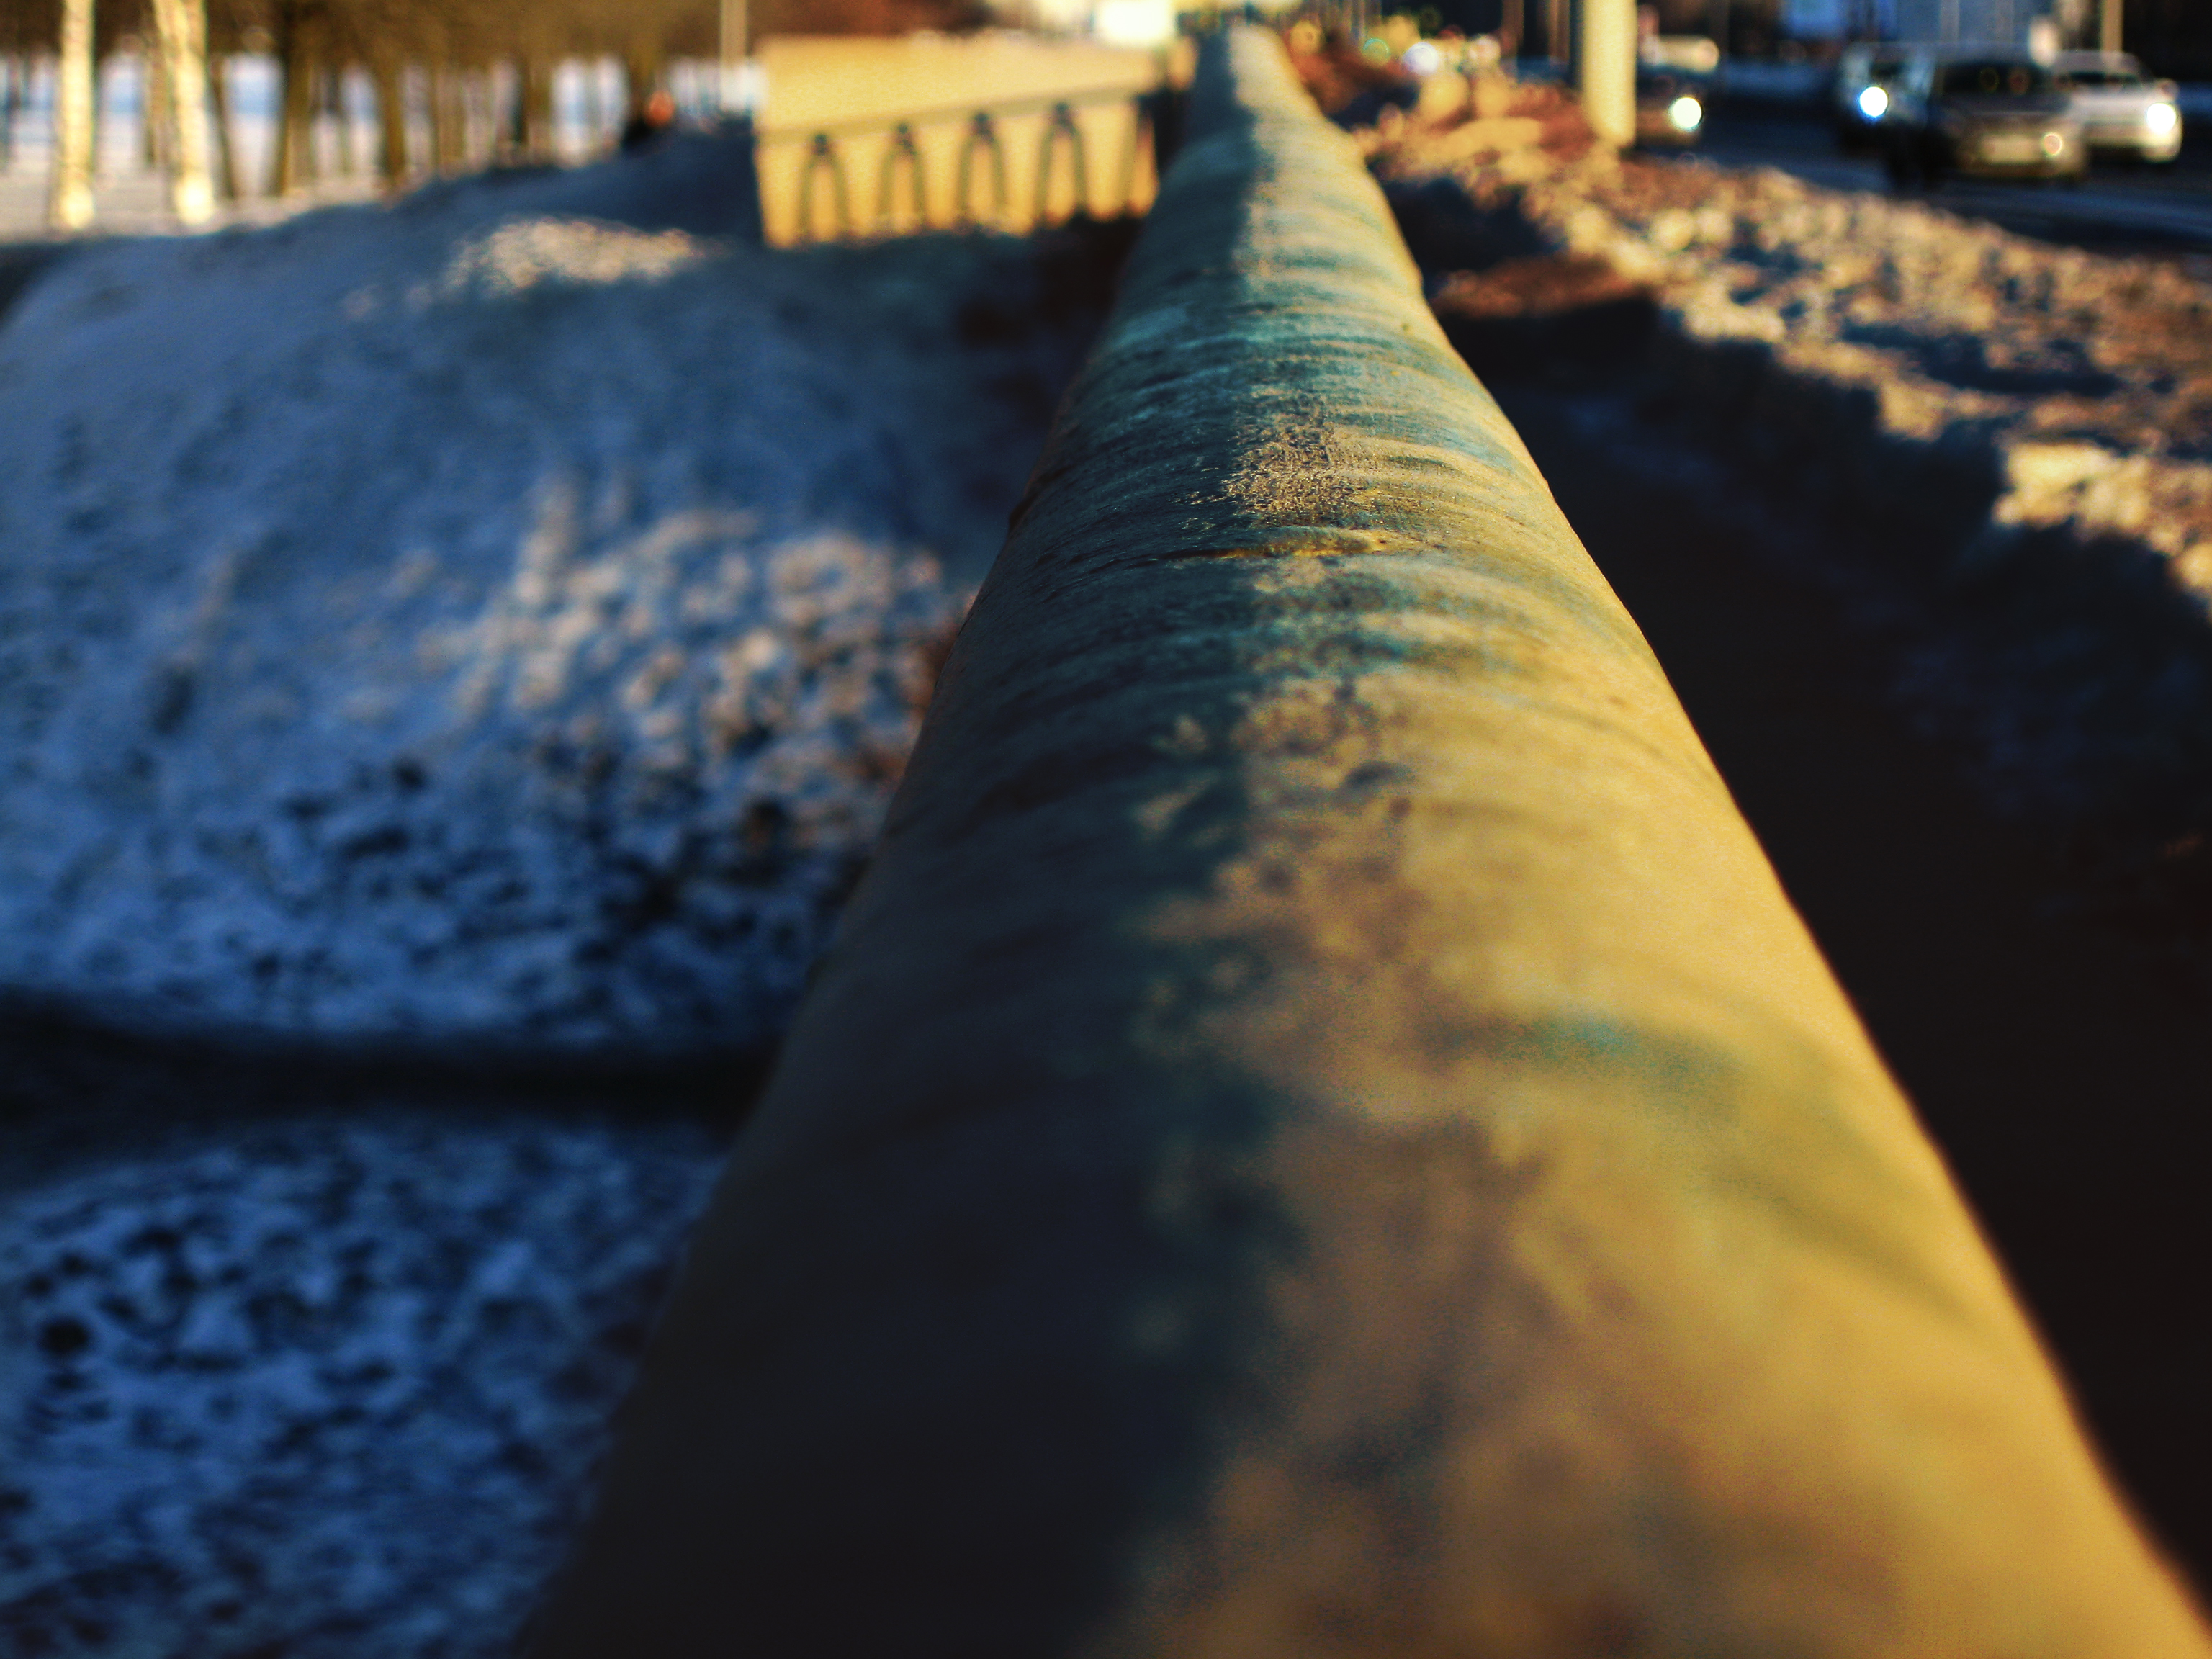
images, water, road surface, wood, asphalt, sunlight, line, freezing, Tints and shades, horizon, road, roof, grass, sidewalk, electric blue, snow, metal, human leg, automotive tire, city, reflection, pattern, landscape, evening, shadow, symmetry, pipe, winter, guard rail, flooring, night, soil, cobblestone, lane, street, curb, walkway